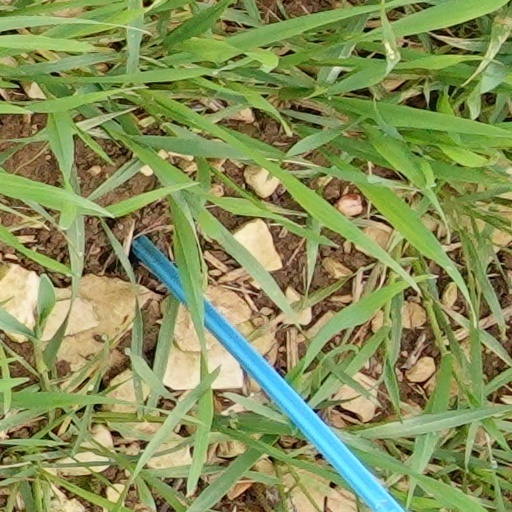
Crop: wheat